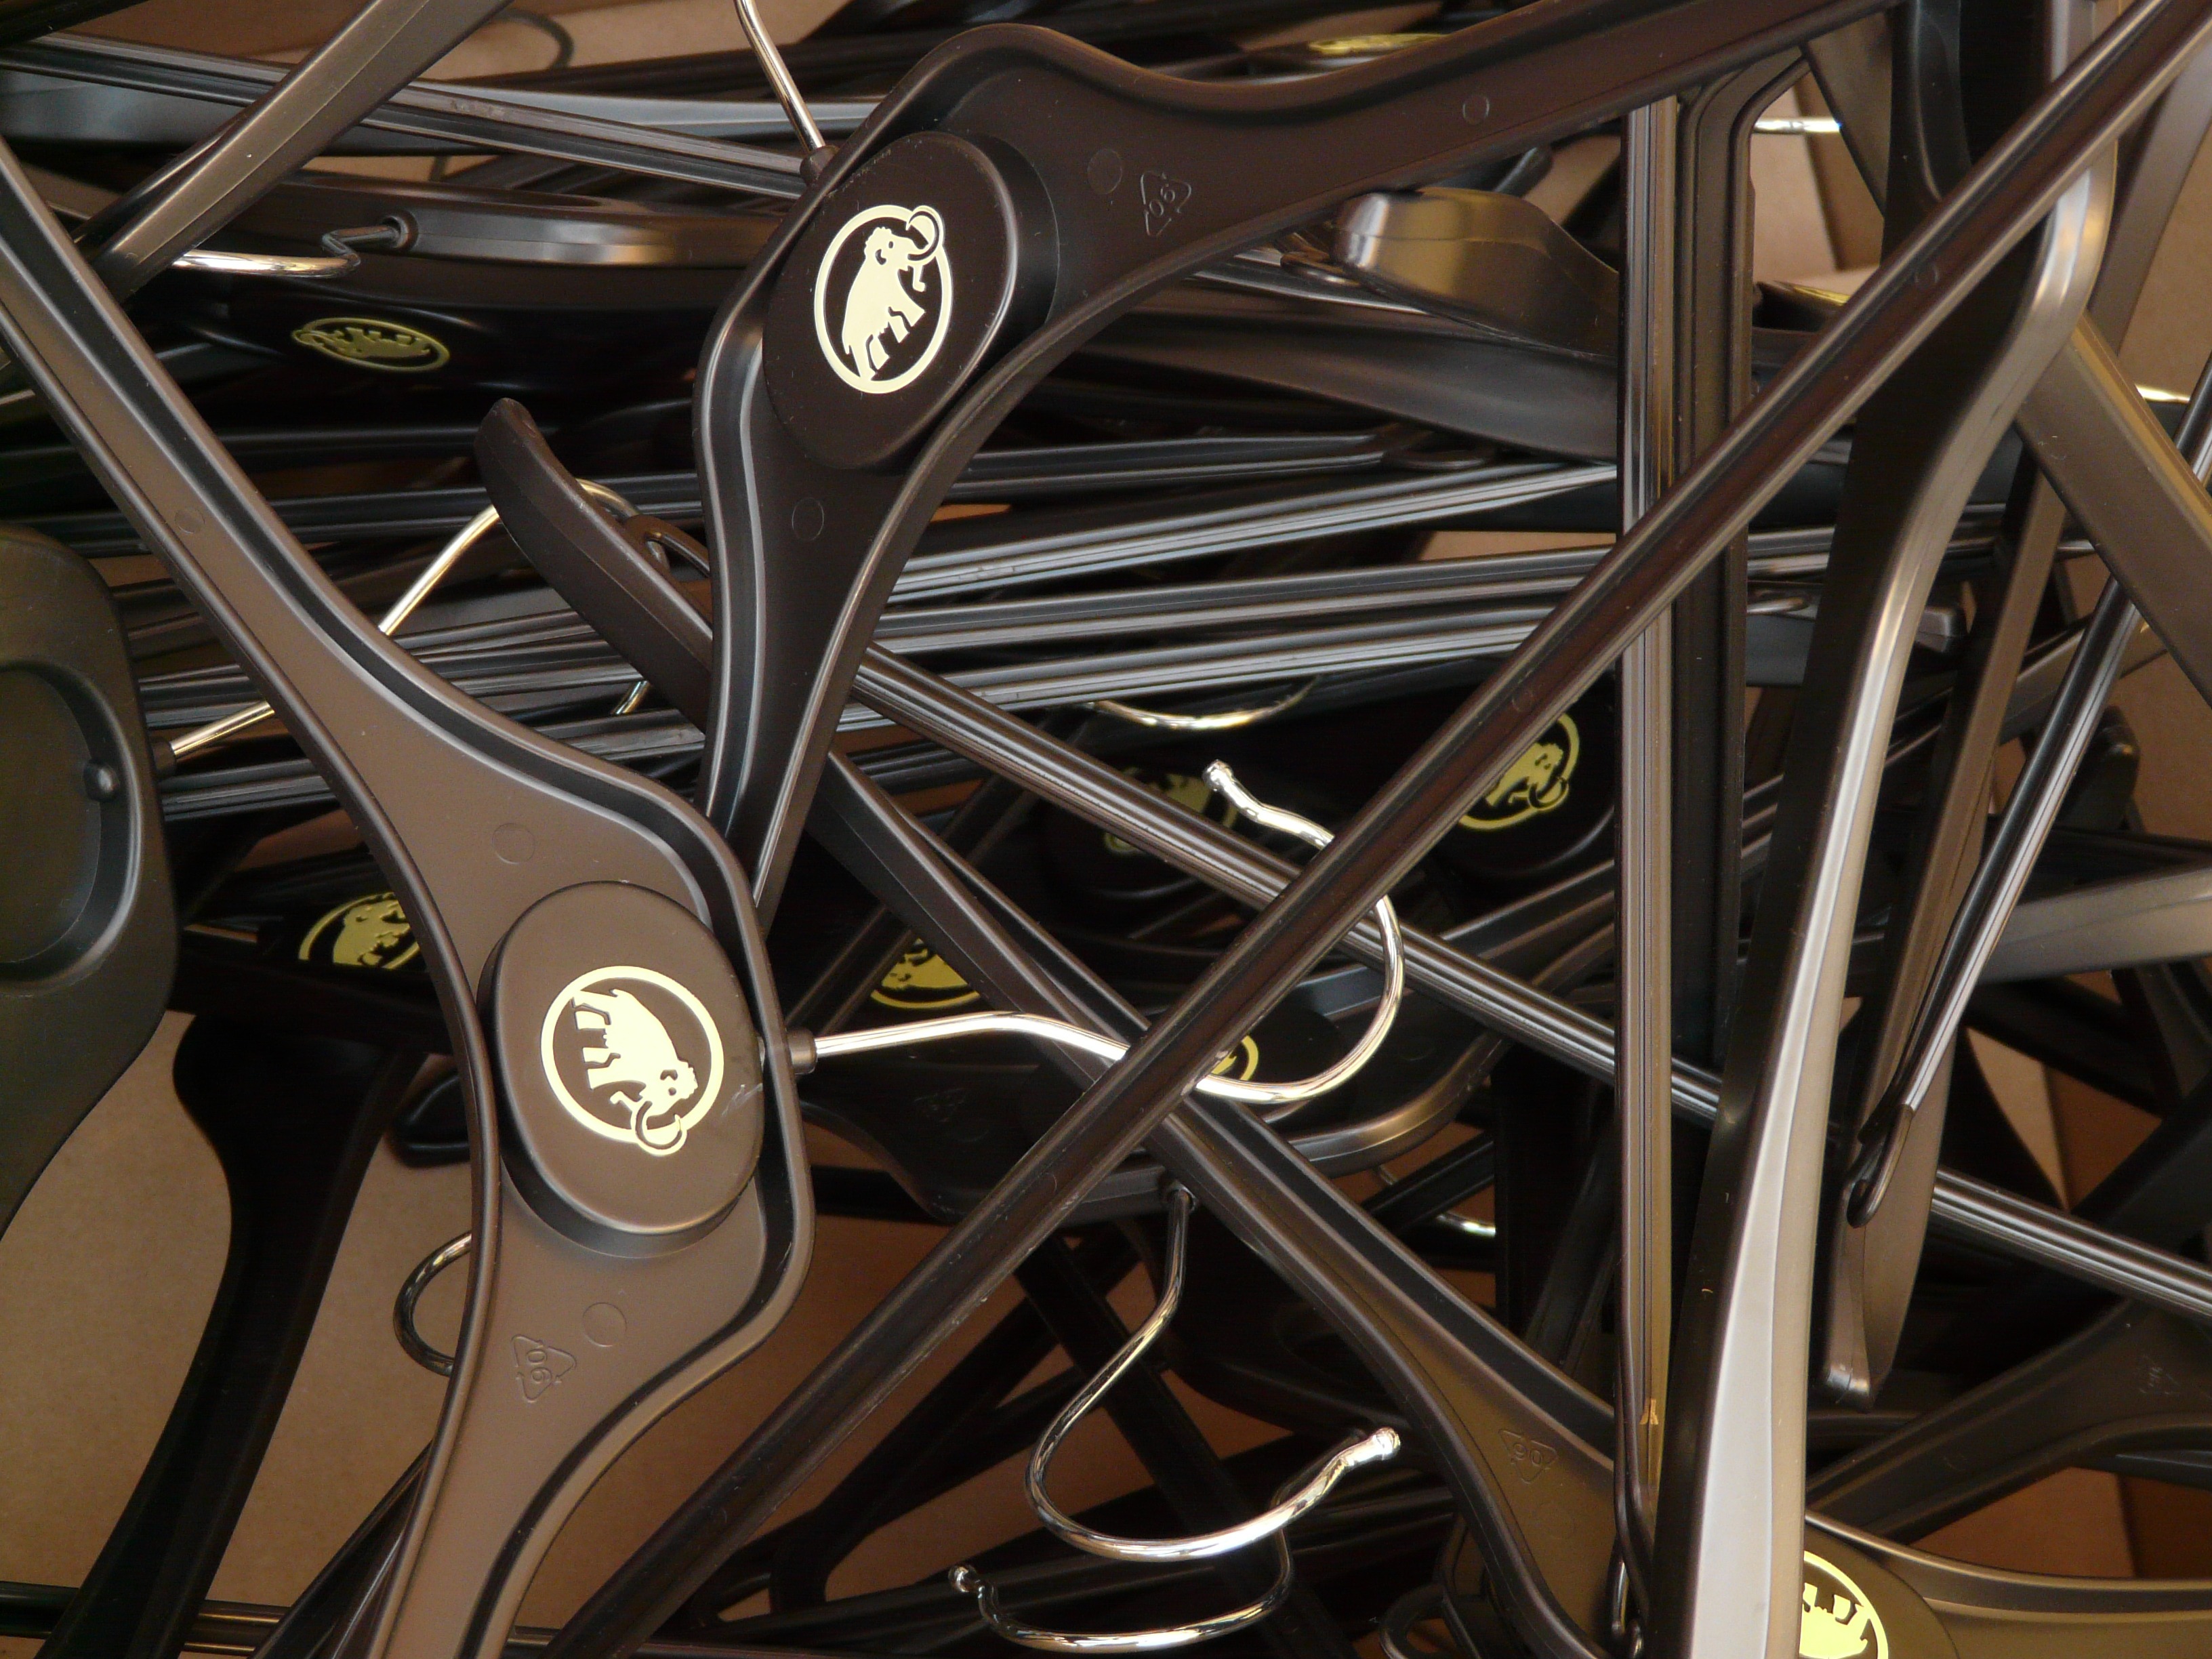
car, wheel, pile, vehicle, collection, spoke, tire, cabinet, supercar, rim, wardrobe, hang, sale, dresses, budget, sort, ironing, coat hanger, automobile make, automotive exterior, automotive design